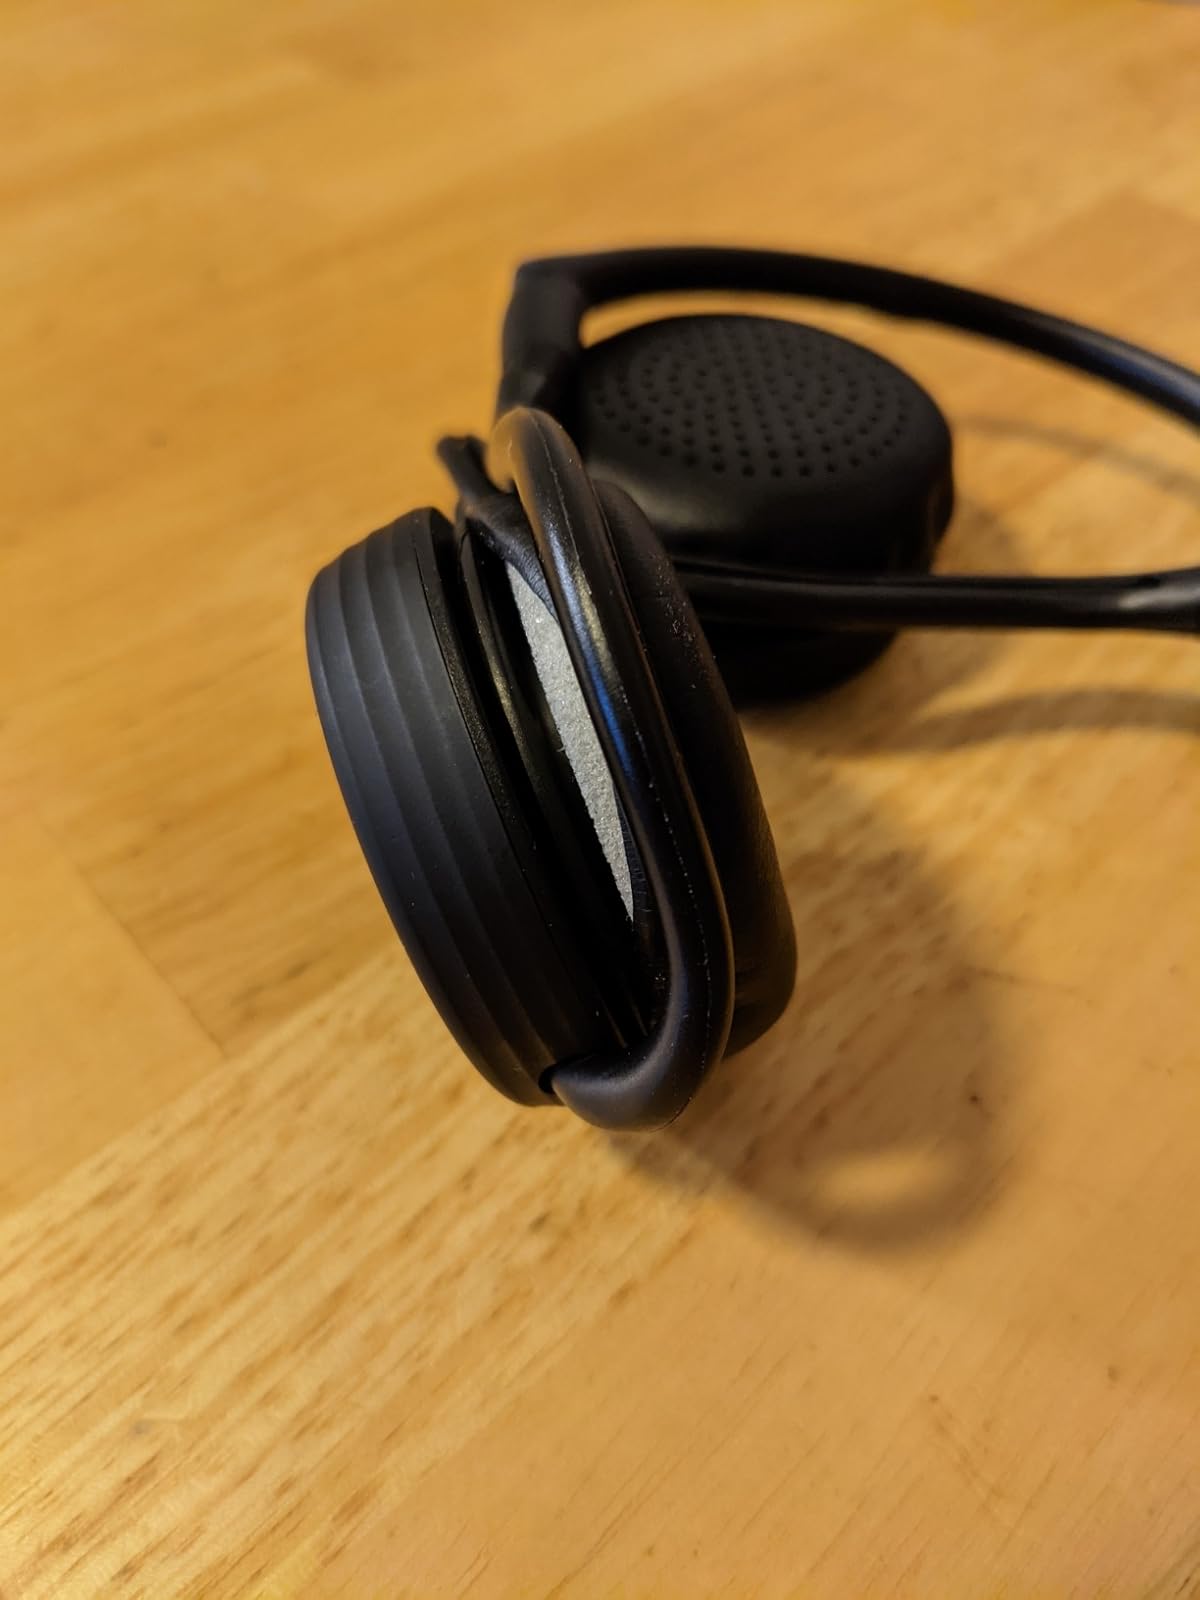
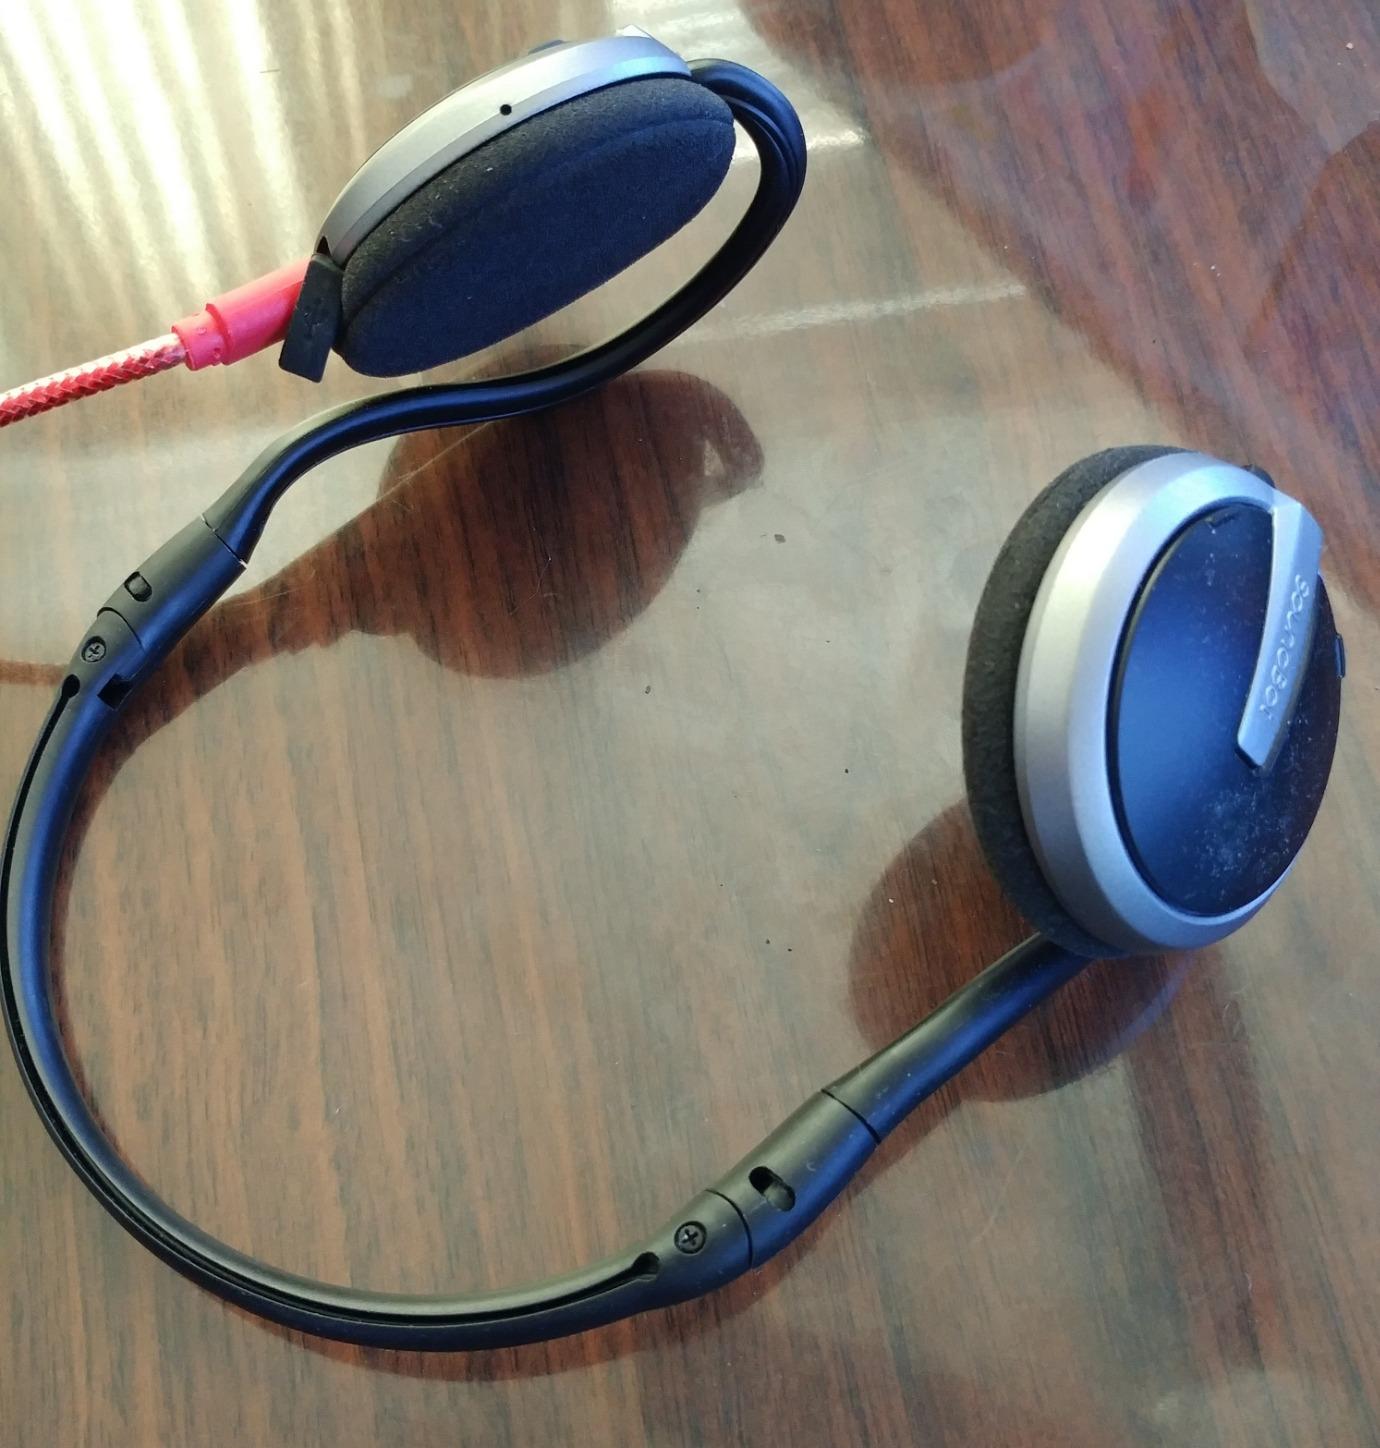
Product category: headphones
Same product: no